Answer in natural language. Estimate the real world distances between objects in the image. Which object is closer to swivel office chair with adjustable armrests (marked A), swivel office chair with adjustable armrests (marked B) or wall paint (marked C)? Choose between the following options: swivel office chair with adjustable armrests (marked B) or wall paint (marked C)
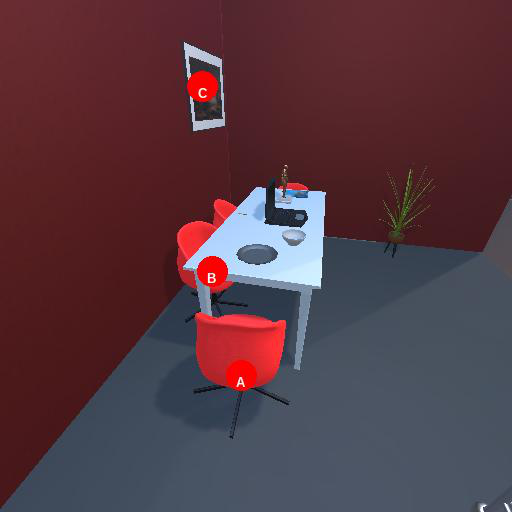
<answer>swivel office chair with adjustable armrests (marked B)</answer>